Westland Whirlwind (fighter)

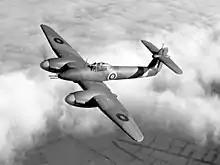
Chief test pilot of Westland, Harald Penrose flying one of the last production Whirlwinds "P7110".

Many pilots who flew the Whirlwind praised its performance. Sergeant G. L. Buckwell of 263 Squadron, who was shot down in a Whirlwind over Cherbourg, later commented that the Whirlwind was "great to fly – we were a privileged few... In retrospect the lesson of the Whirlwind is clear... A radical aircraft requires either prolonged development or widespread service to exploit its concept and eliminate its weaknesses. Too often in World War II, such aircraft suffered accelerated development or limited service, with the result that teething difficulties came to be regarded as permanent limitations". Another 263 Squadron pilot said "It was regarded with absolute confidence and affection". In contrast, the test pilot Eric Brown described the aircraft as "under-powered" and "a great disappointment".